Roger Noble Burnham

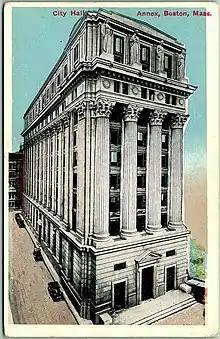
Boston City Hall Annex, 1915. The statues were destroyed in 1947.

Architect Edward T. P. Graham designed the 10-story Boston City Hall Annex (1912-1914), and Burnham (Graham's Harvard classmate) was given the commission to model four colossal figures for its 9th story cornice.